1858–59 United States Senate elections

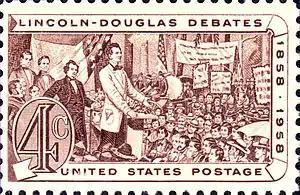
U.S. postage stamp, 1958 issue, commemorating the Lincoln and Douglas debates

The 1858–59 United States Senate elections were held on various dates in various states. As these U.S. Senate elections were prior to the ratification of the Seventeenth Amendment in 1913, senators were chosen by state legislatures. Senators were elected over a wide range of time throughout 1858 and 1859, and a seat may have been filled months late or remained vacant due to legislative deadlock. In these elections, terms were up for the senators in Class 2.